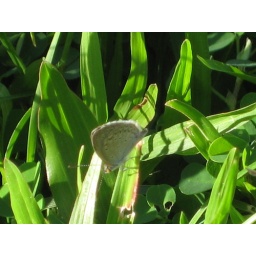
i didnt notice that this is a butterfly until i kneel down in the grass and look at it..